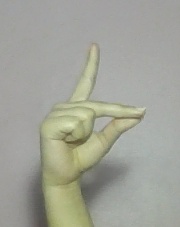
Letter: ta